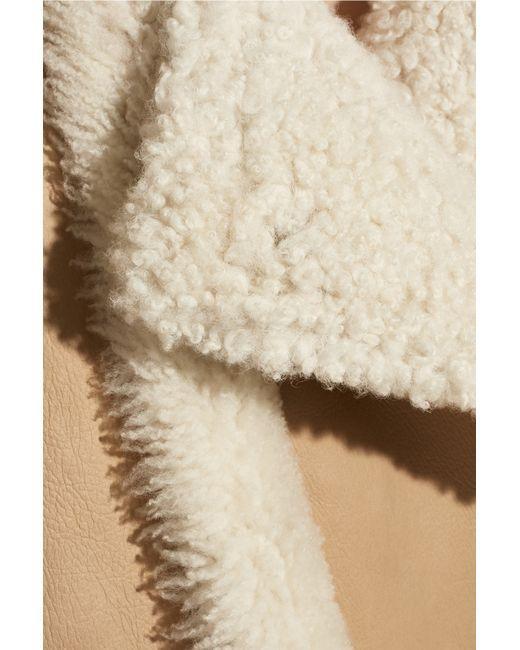
Pelzjacke für Damen für die Wintersaison